Hamrun

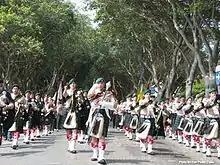

"Our Lady of the Miraculous Medal" Church is the Motherhouse of the Society of Christian Doctrine founded by Saint George Preca. In fact, he was buried in the crypt of the Church. On a Wednesday, in Passiontide, a Procession of Christ the Redeemer walks through (Hamrun Main Road). The Procession starts adjacent to Our Lady of the Miraculous Medal Church and ends when the Statue of Jesus Christ is inside Saint Cajetan Sanctuary. The procession is accompanied by band funeral marches and the 1st Hamrun Scout Group.